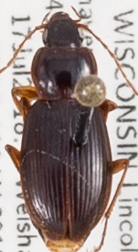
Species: Synuchus impunctatus
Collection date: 2018-07-17
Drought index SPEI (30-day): -0.654
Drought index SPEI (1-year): -0.272
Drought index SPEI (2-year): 1.45